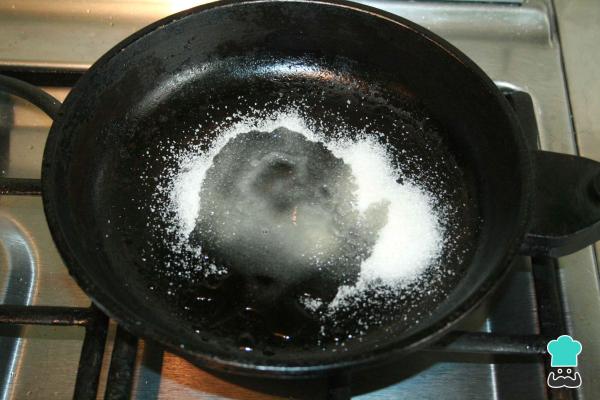
Dentro de un sartén, deposita el azúcar para preparar el caramelo de las cotufas dulces caseras y agrega agua. Sólo humedece un poco el azúcar y pon el fuego alto.